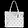
Label: Bag